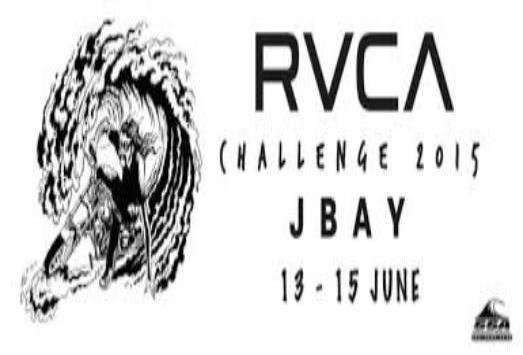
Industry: Clothes